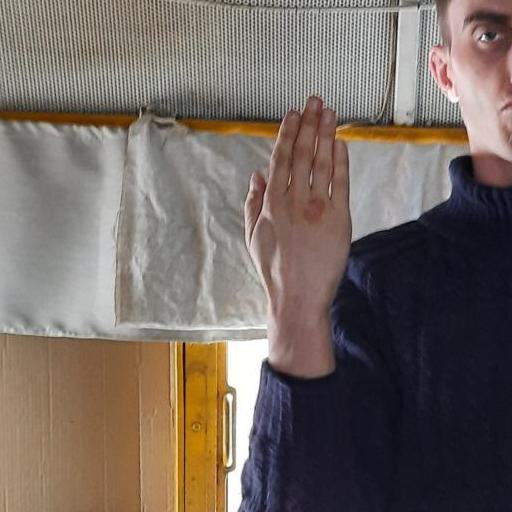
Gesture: stop_inverted